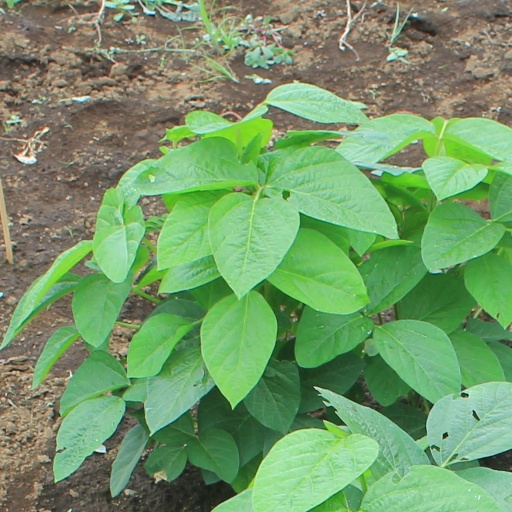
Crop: soybean